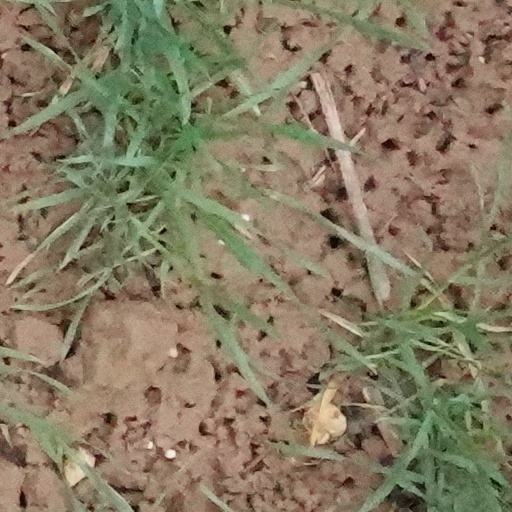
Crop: wheat